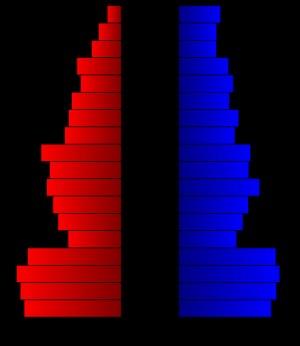
Le comté de Floyd, en anglais : Floyd County, est un comté situé dans le nord de l'État du Texas aux États-Unis. Il est nommé en l'honneur de Dolphin Ward Floyd, un soldat mort au cours du siège de Fort Alamo. Fondé le 19 novembre 1876, son siège de comté est la ville de Floydada. Selon le recensement des États-Unis de 2010, sa population est de 422 679 habitants, estimée, en 2017, à 547 545 habitants. Le comté a une superficie de 2 571 km², dont 2 570 km² en surfaces terrestres.